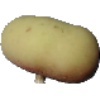
Label: Peach Flat 1